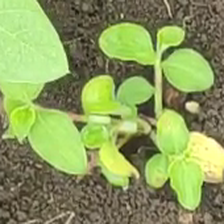
Weed species: Kena_(Commplina_benghalensio)